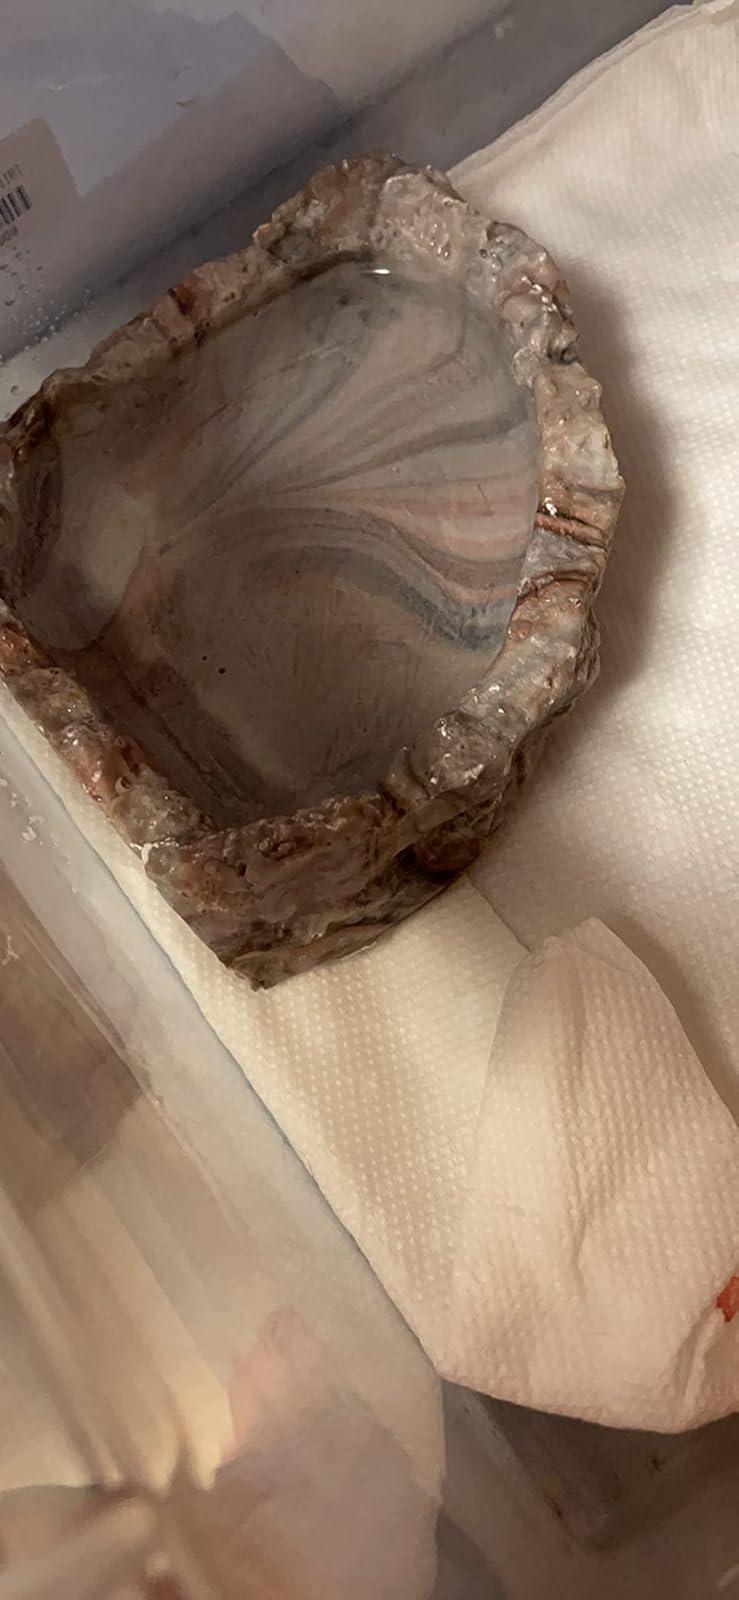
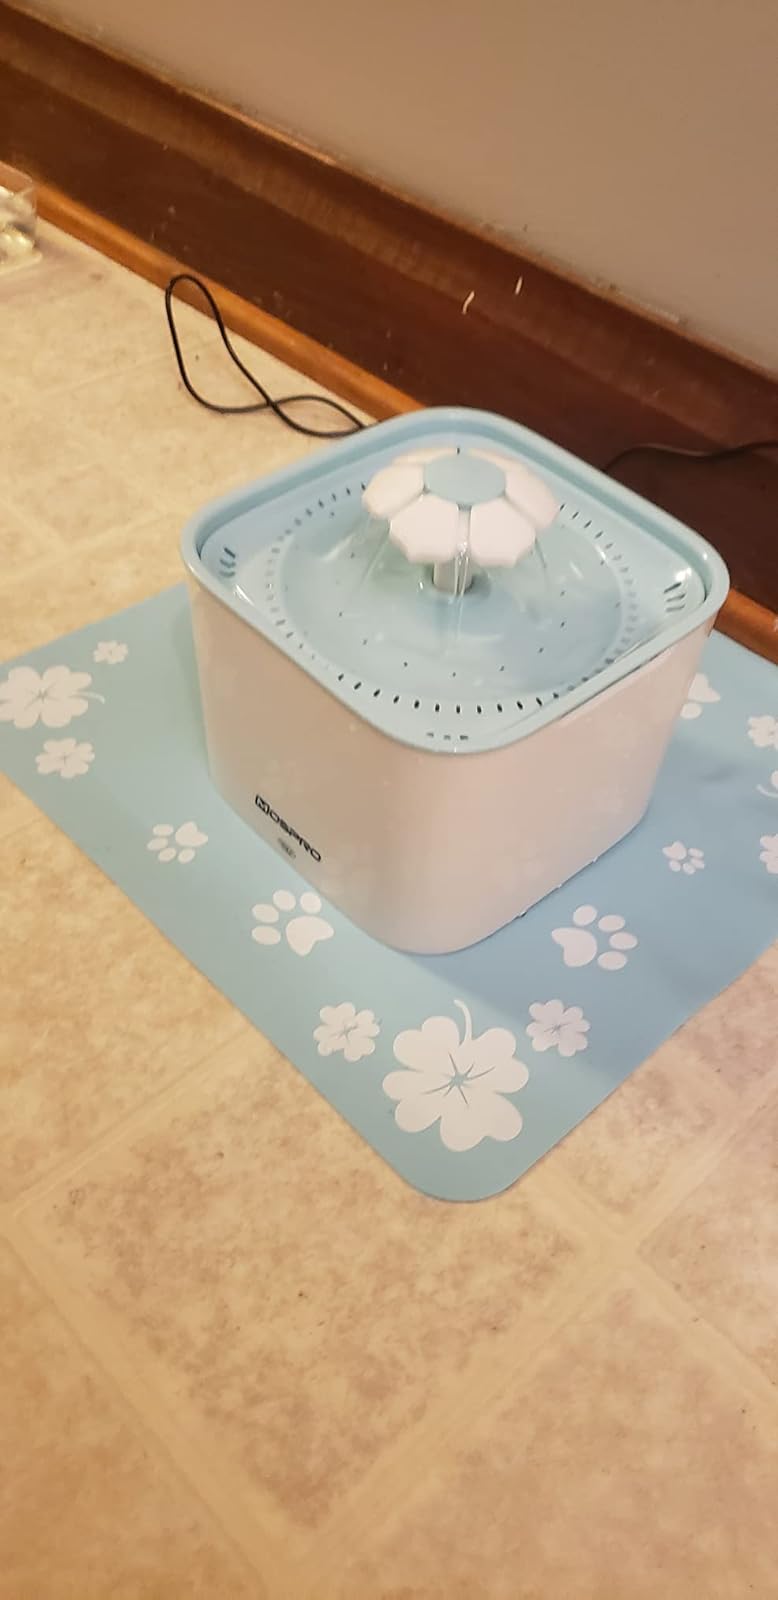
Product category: items_bowl
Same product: no